Question: What is pictured?
Tambaya: Me aka ɗauka hoto?
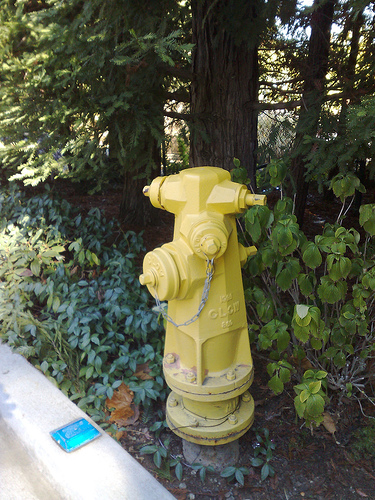
Answer: Fire hydrant.
Amsa: Ruwan kashe wuta.